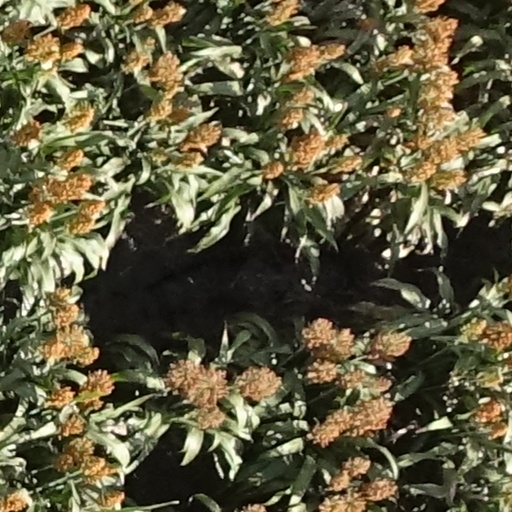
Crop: sorghum